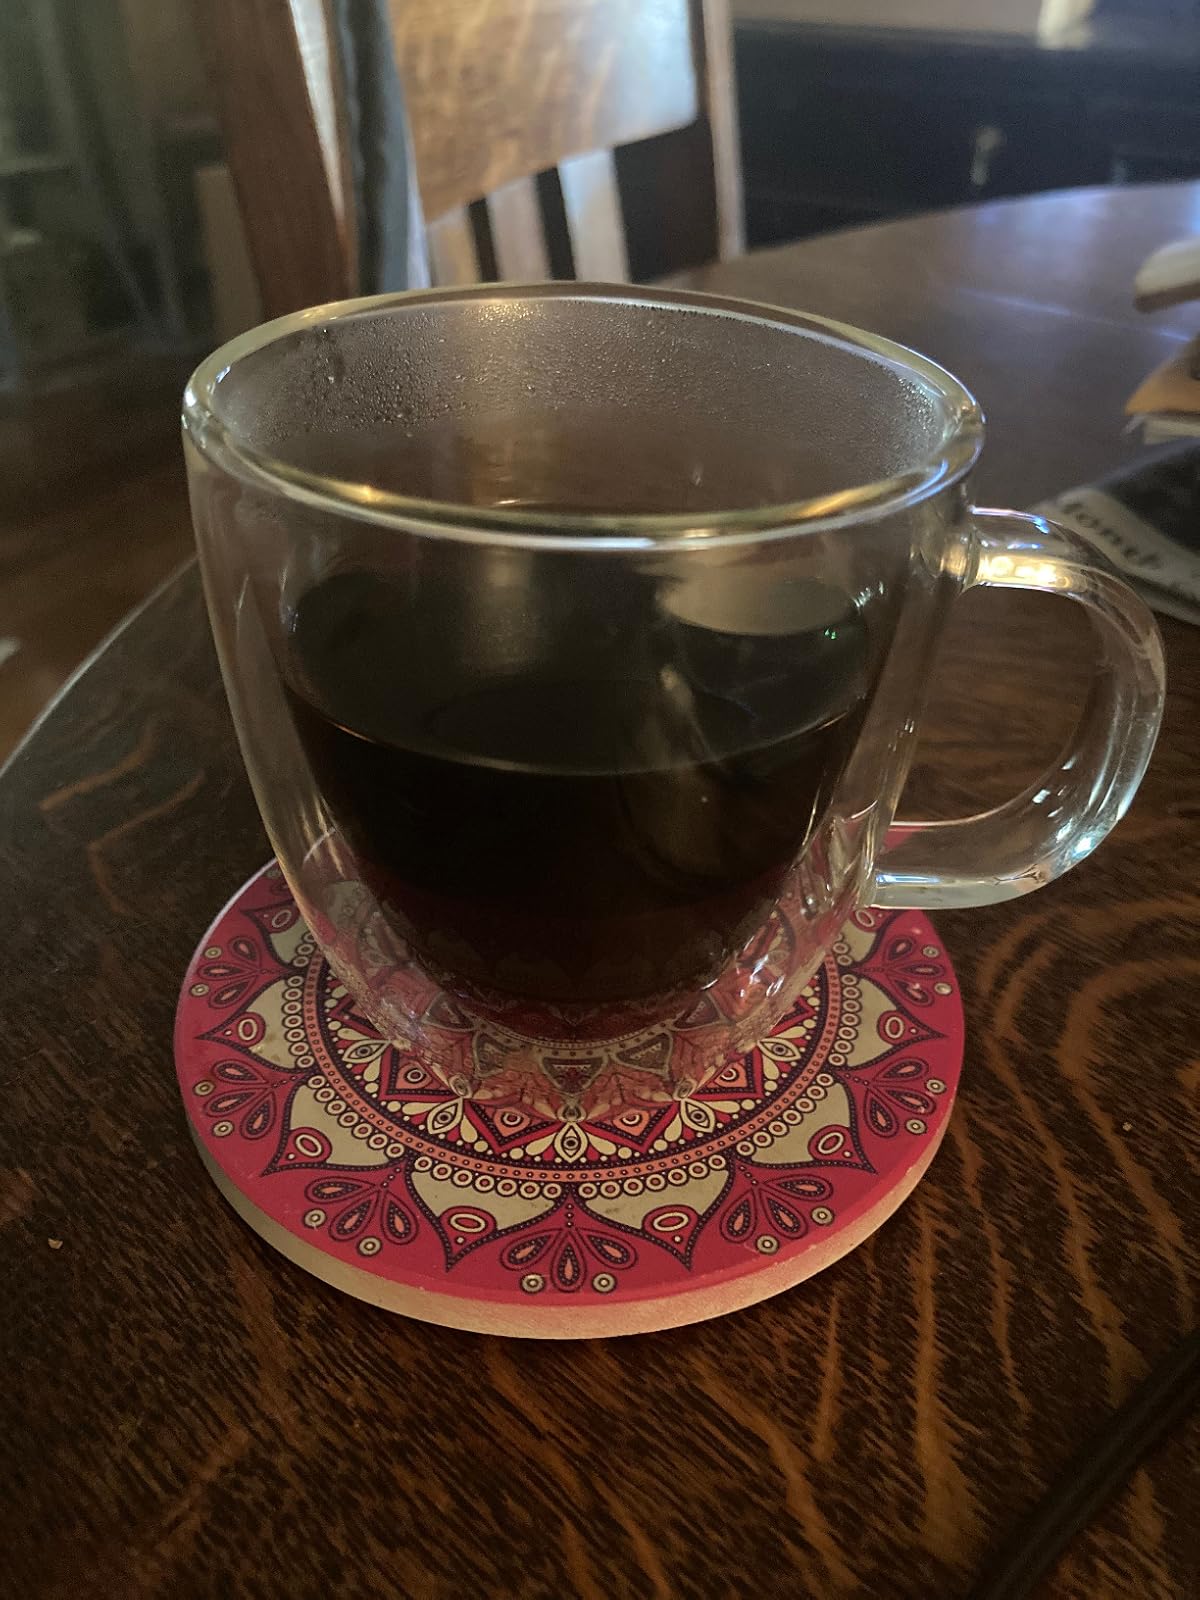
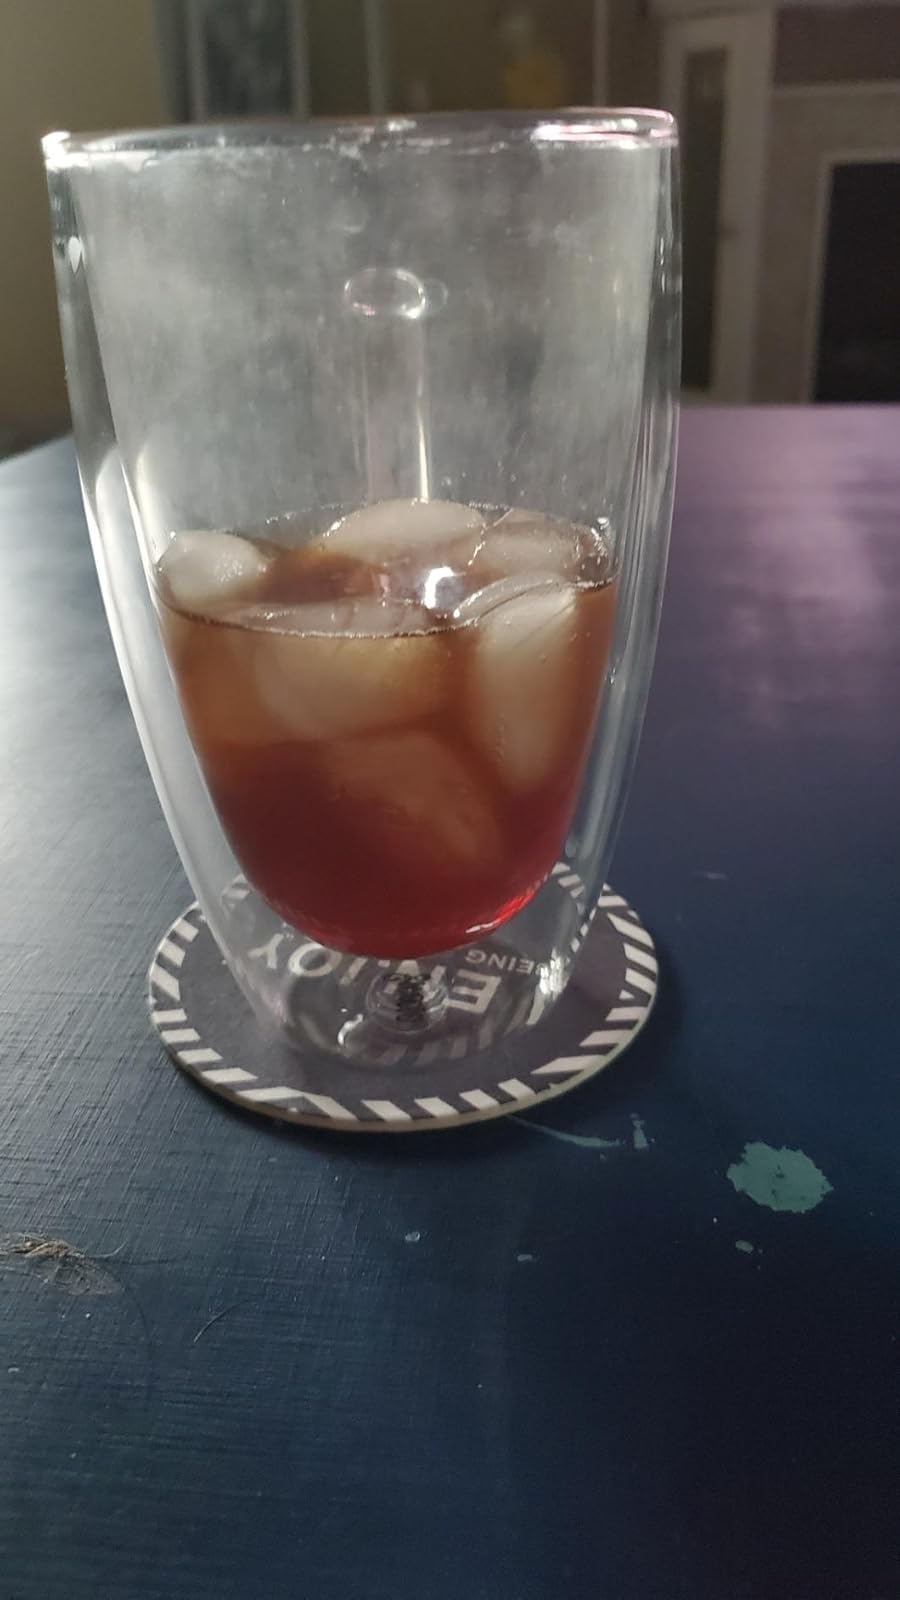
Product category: items_mug
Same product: no